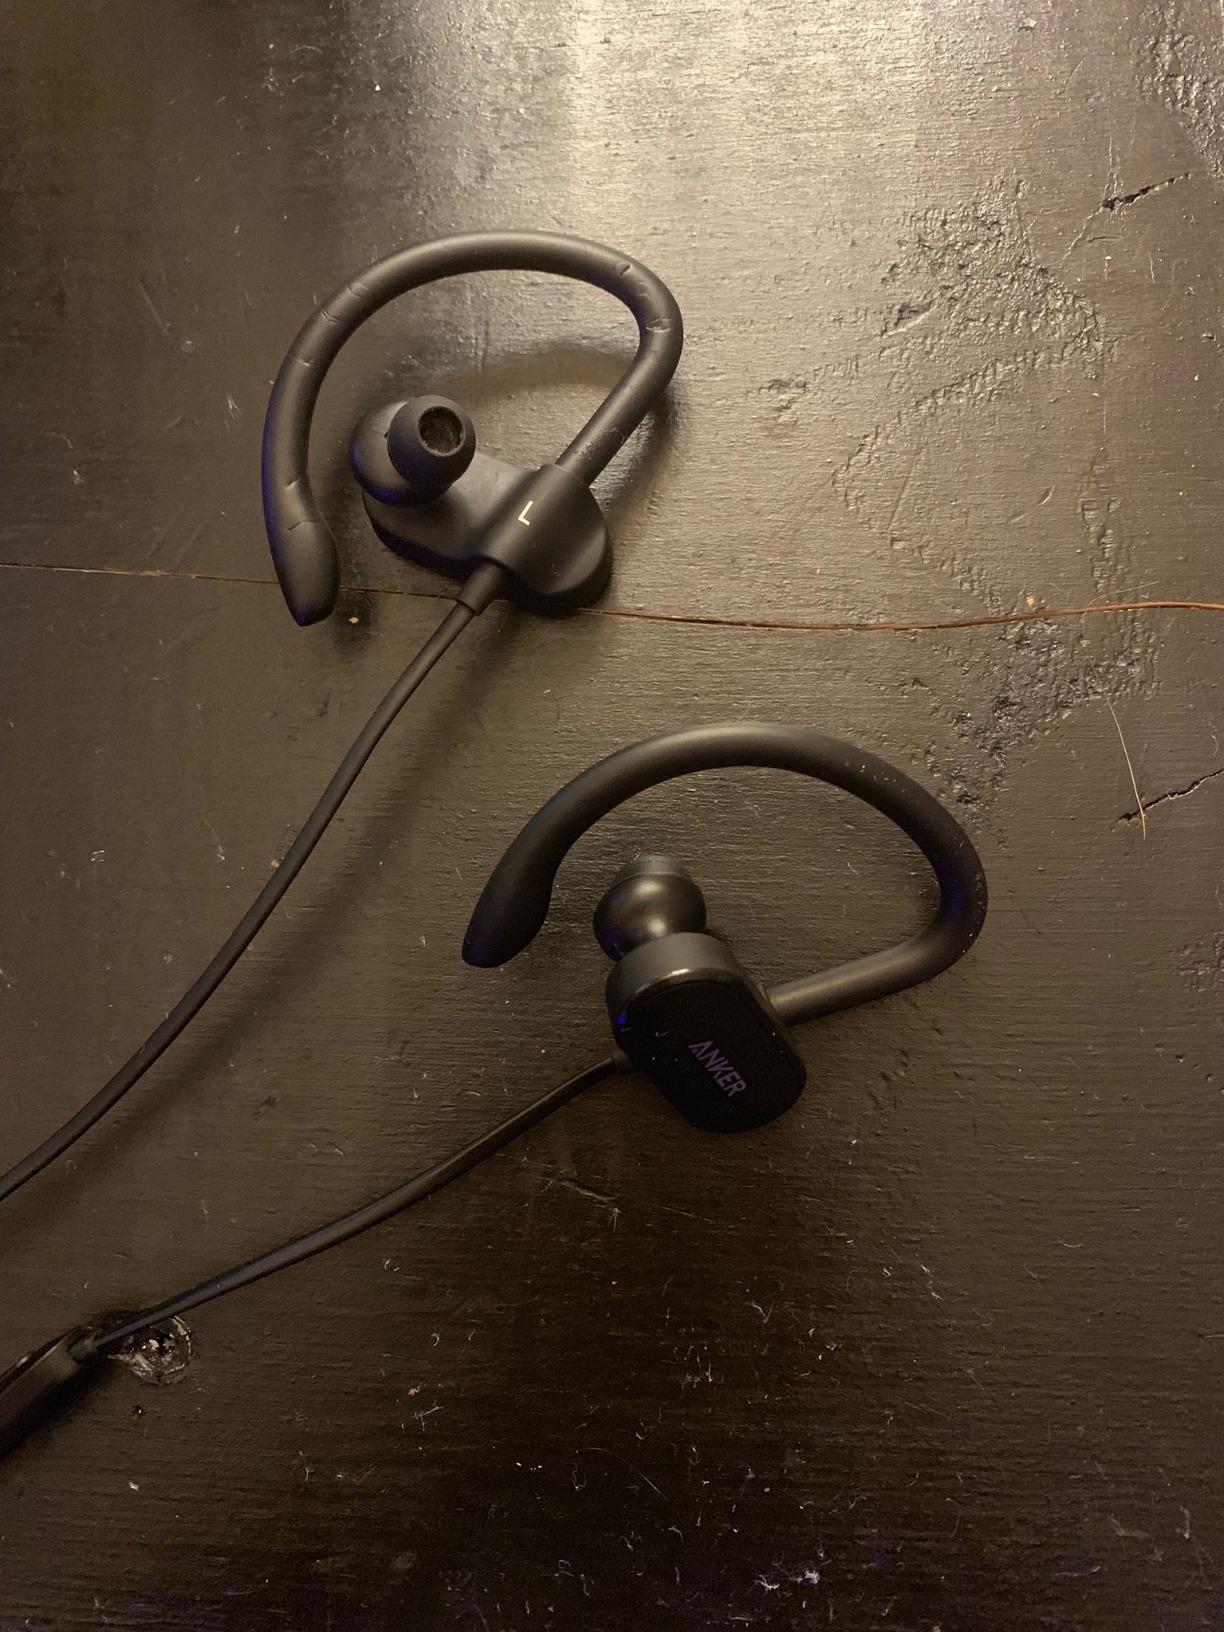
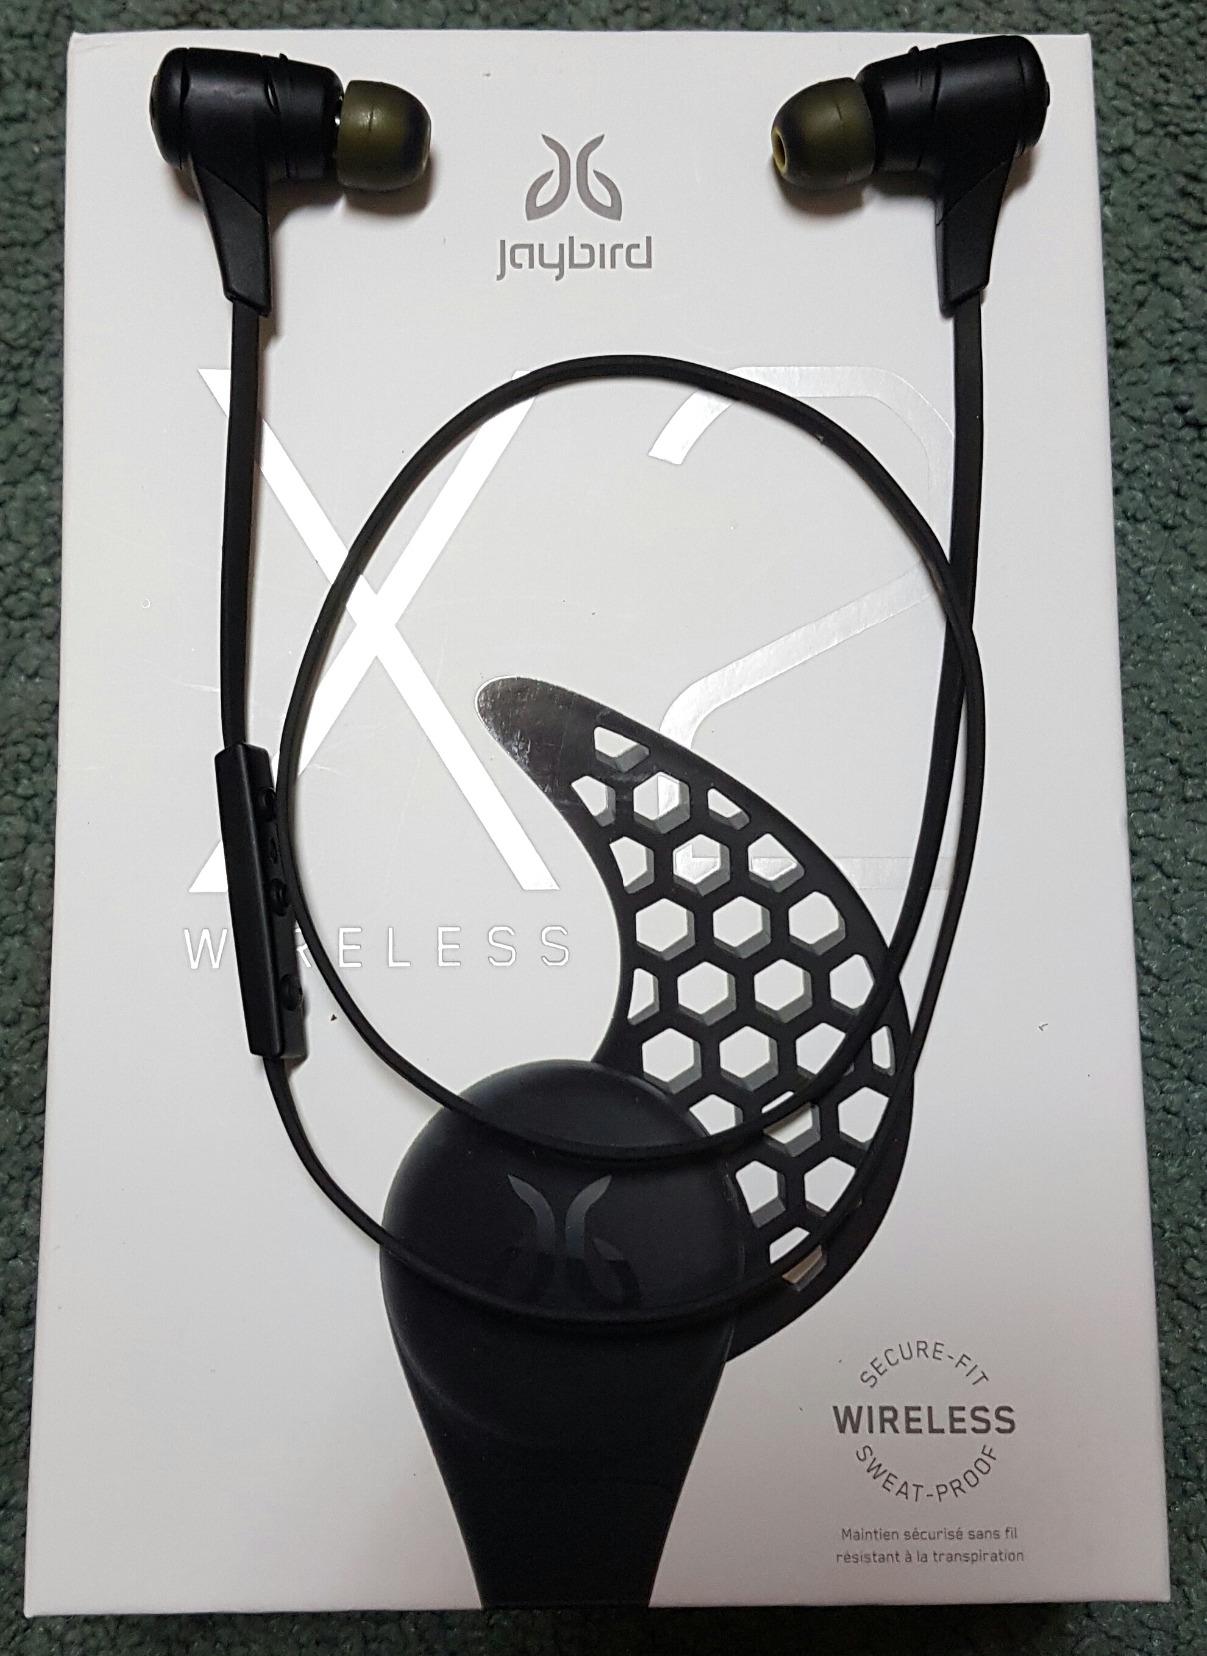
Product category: headphones
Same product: no